Taga, Samoa

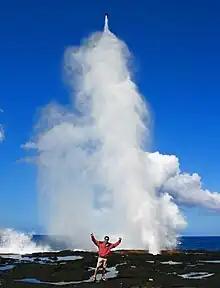
Taga blowholes

Taga is a village on the island of Savai'i in Samoa. It is situated on the south coast of the island in the district of Palauli and the electoral district of Palauli 1. The population is 785.